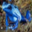
Label: frog